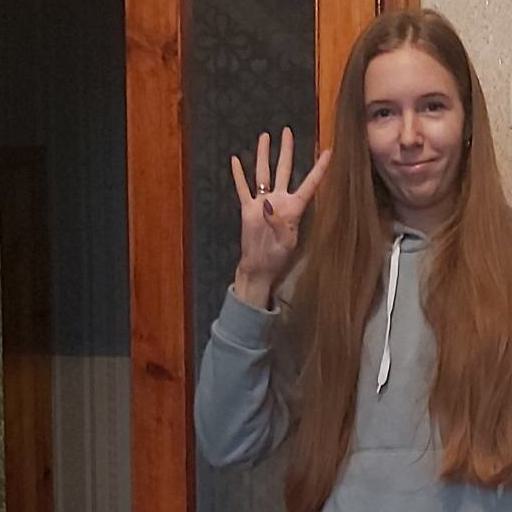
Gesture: four